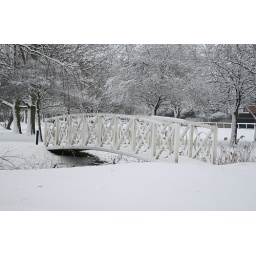
A white bridge in the snow. Winter 2007, Cambridgeshire England.